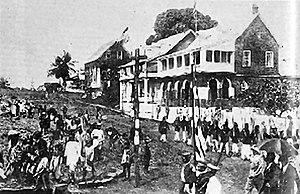
Monrovia est la capitale du Liberia. Elle compte 1 021 762 d'habitants.